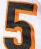
Number: 5